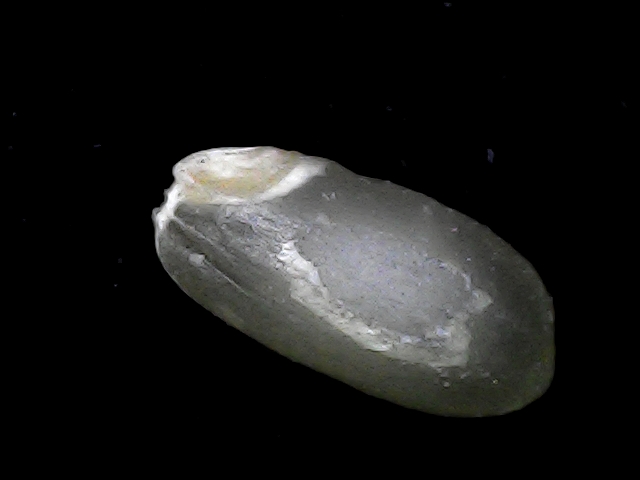
Rice variety: BD52